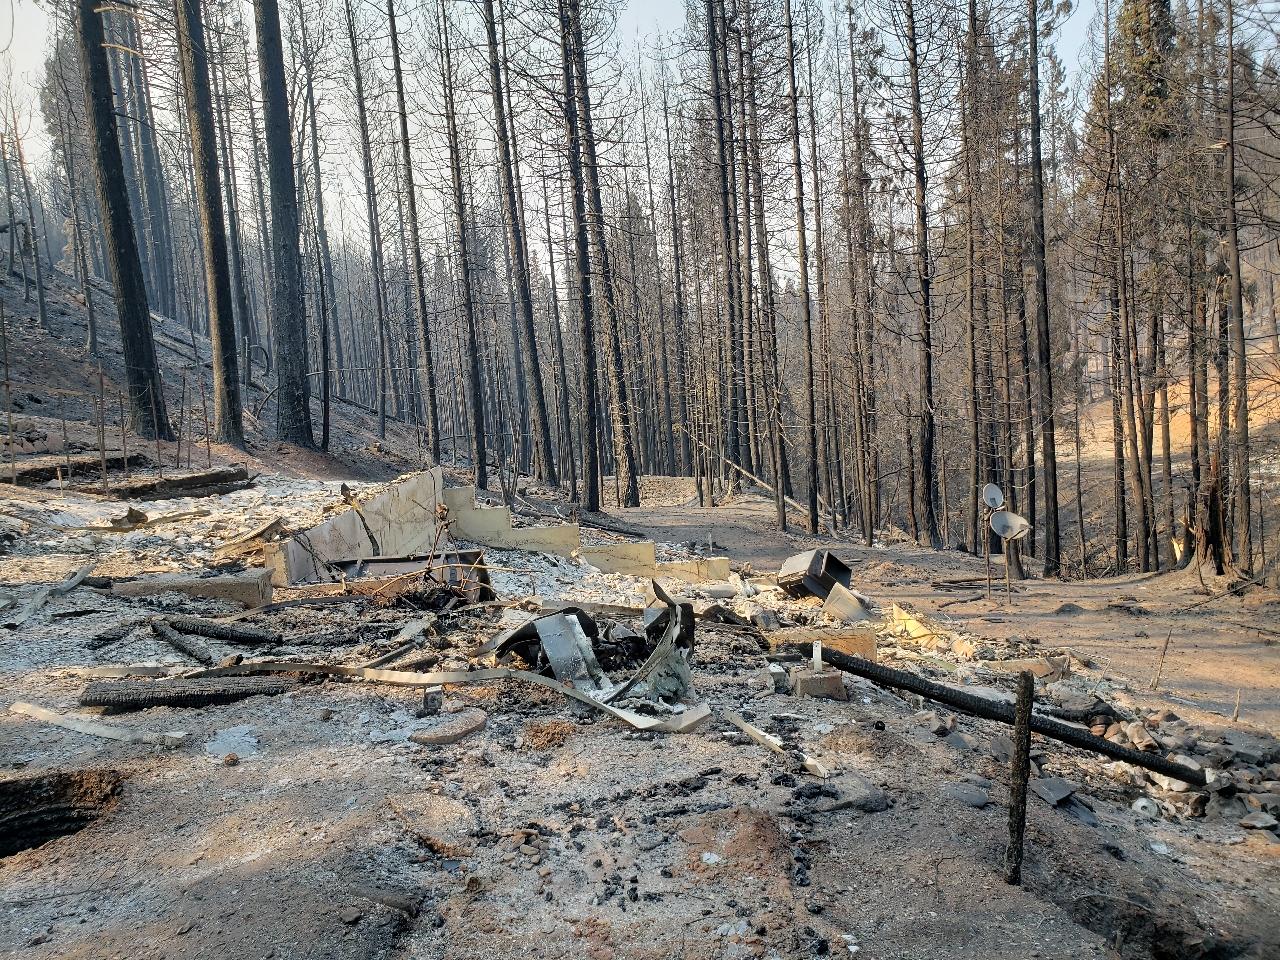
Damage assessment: destroyed